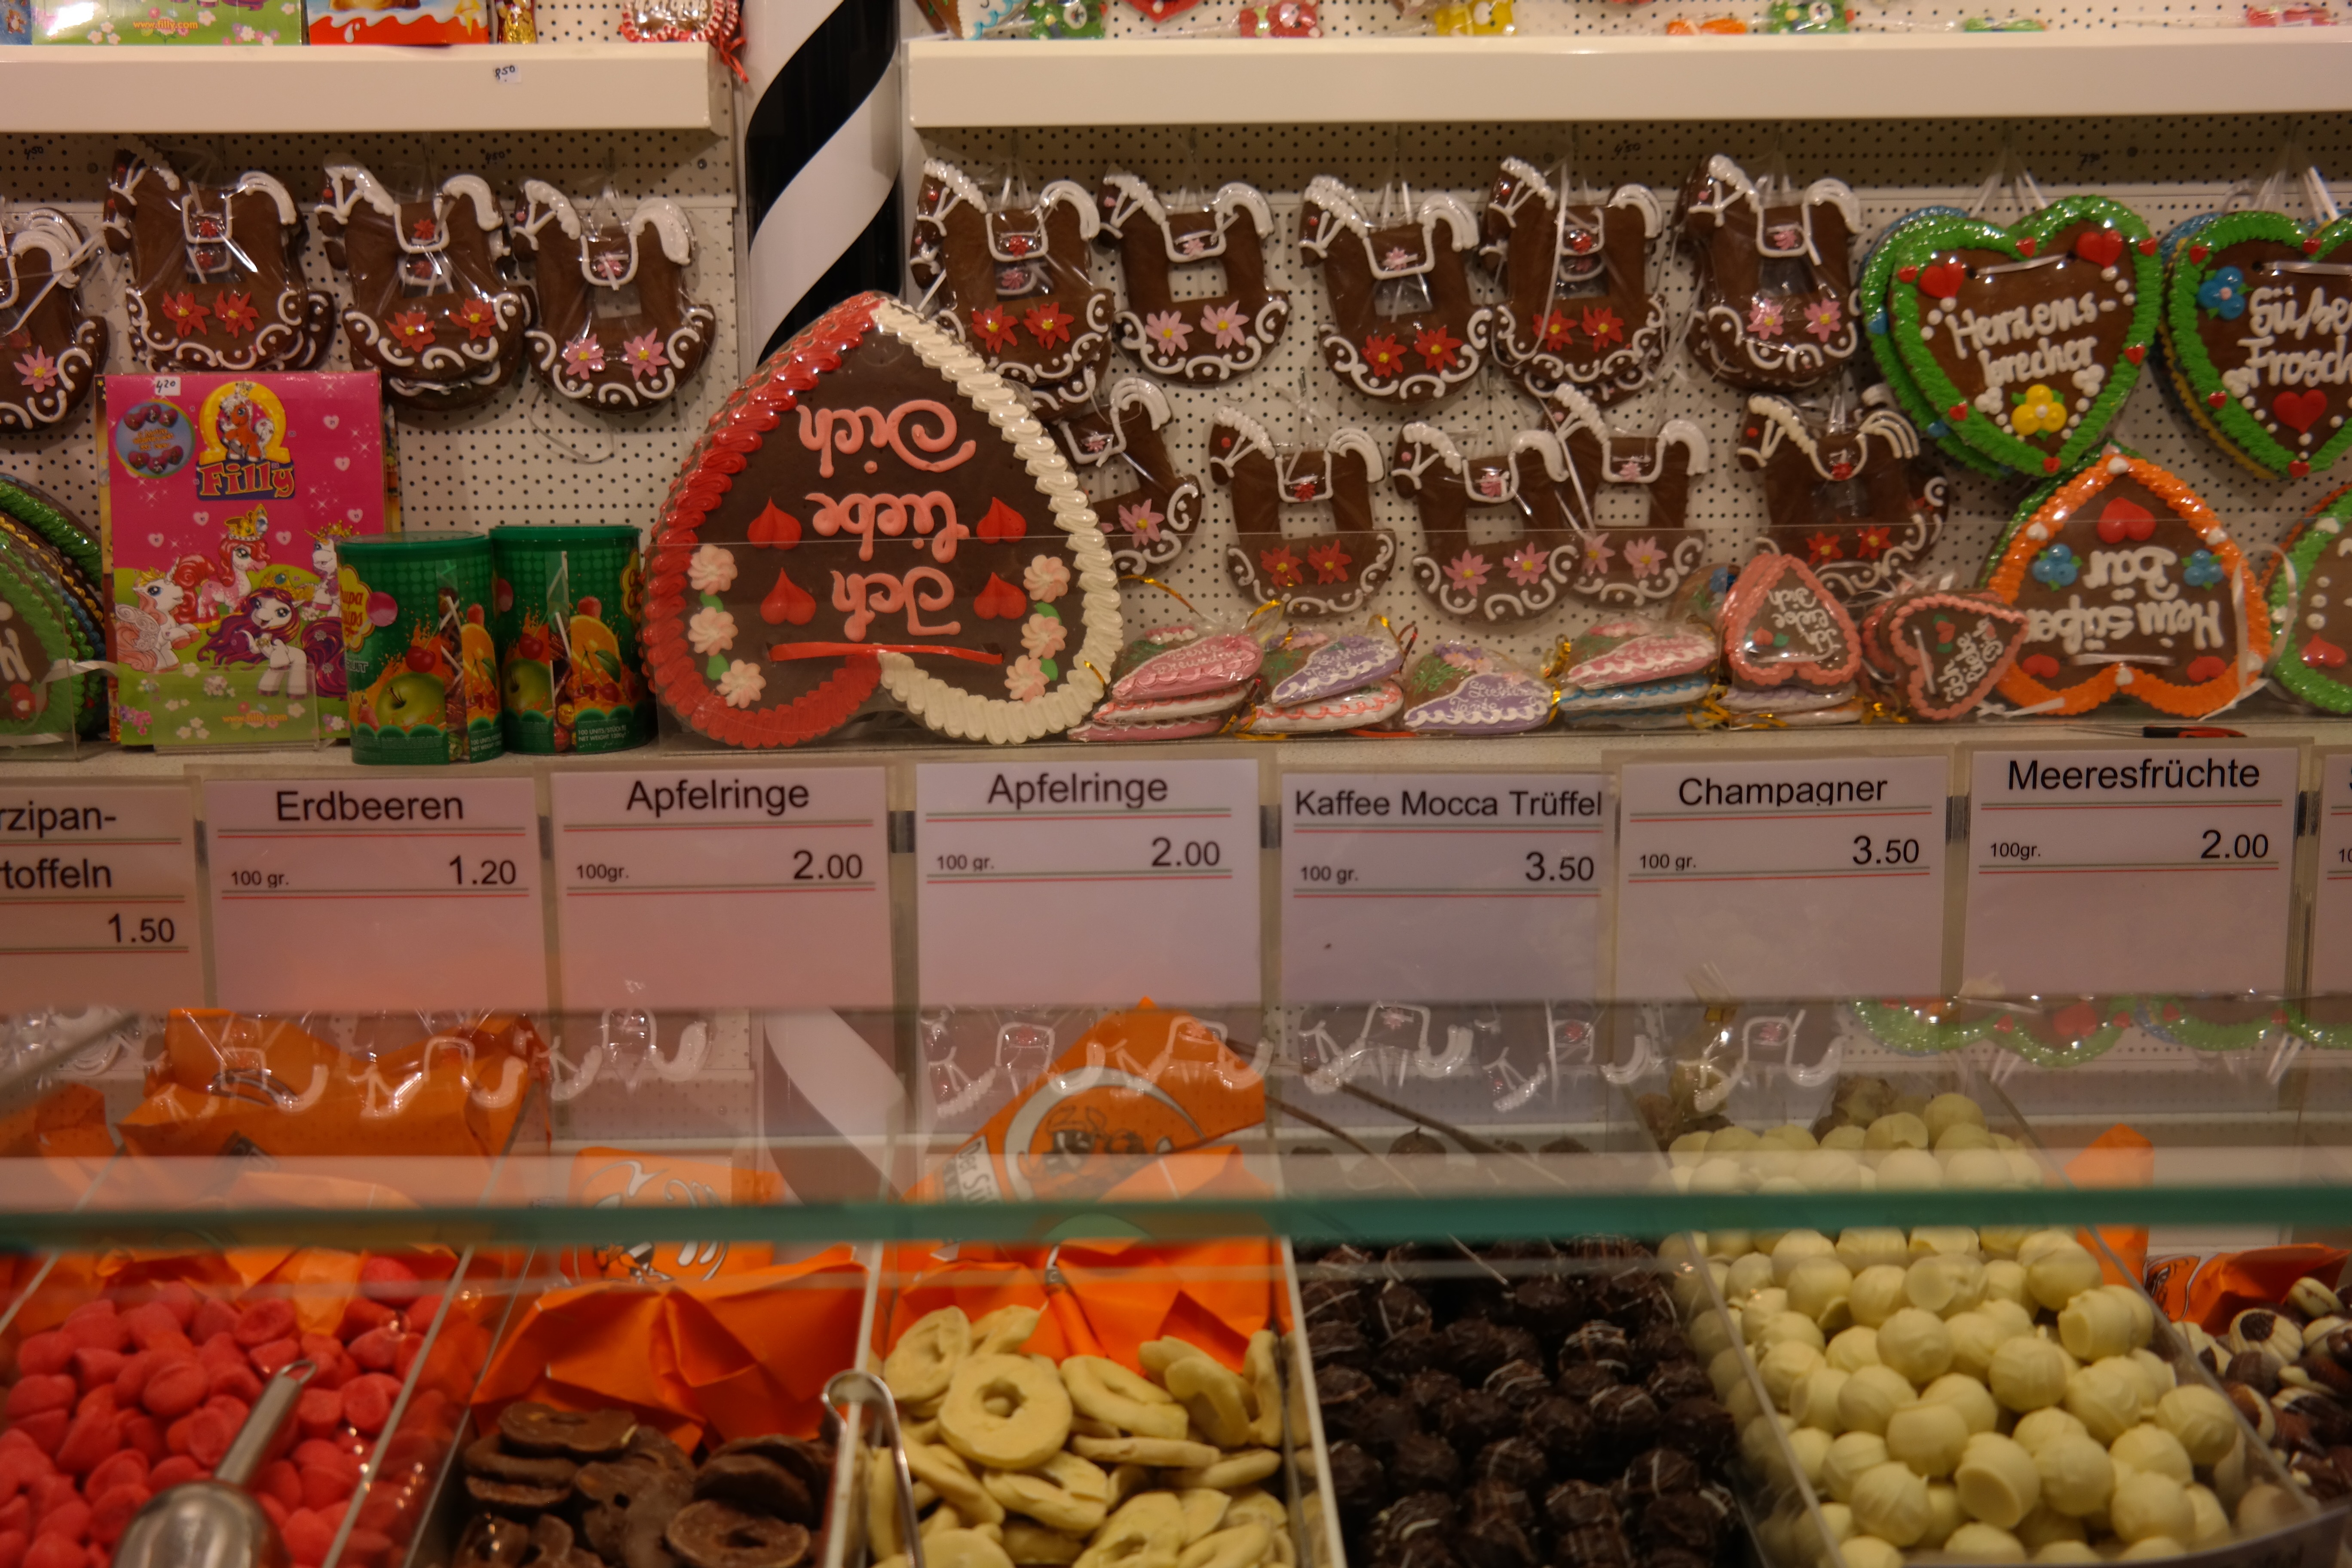
food, stand, stall, supermarket, candy, grocery store, christmas market, fair, confectionery, christmas stand, sales stand, year market, greengrocer